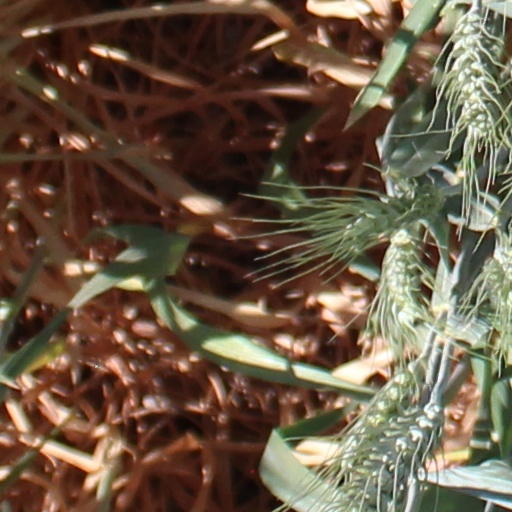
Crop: wheat